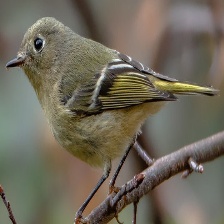
Species: RUBY CROWNED KINGLET
Scientific name: REGULUS CALENDULA